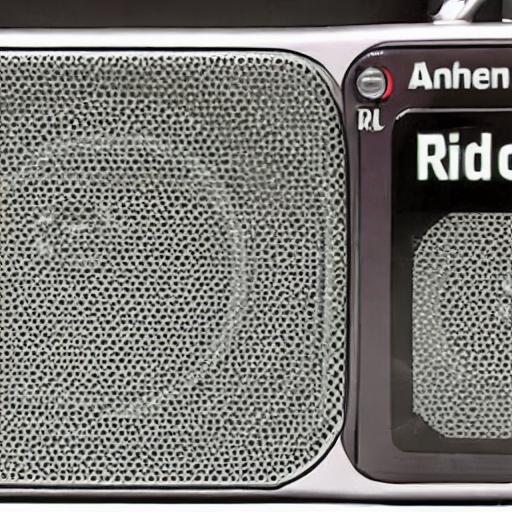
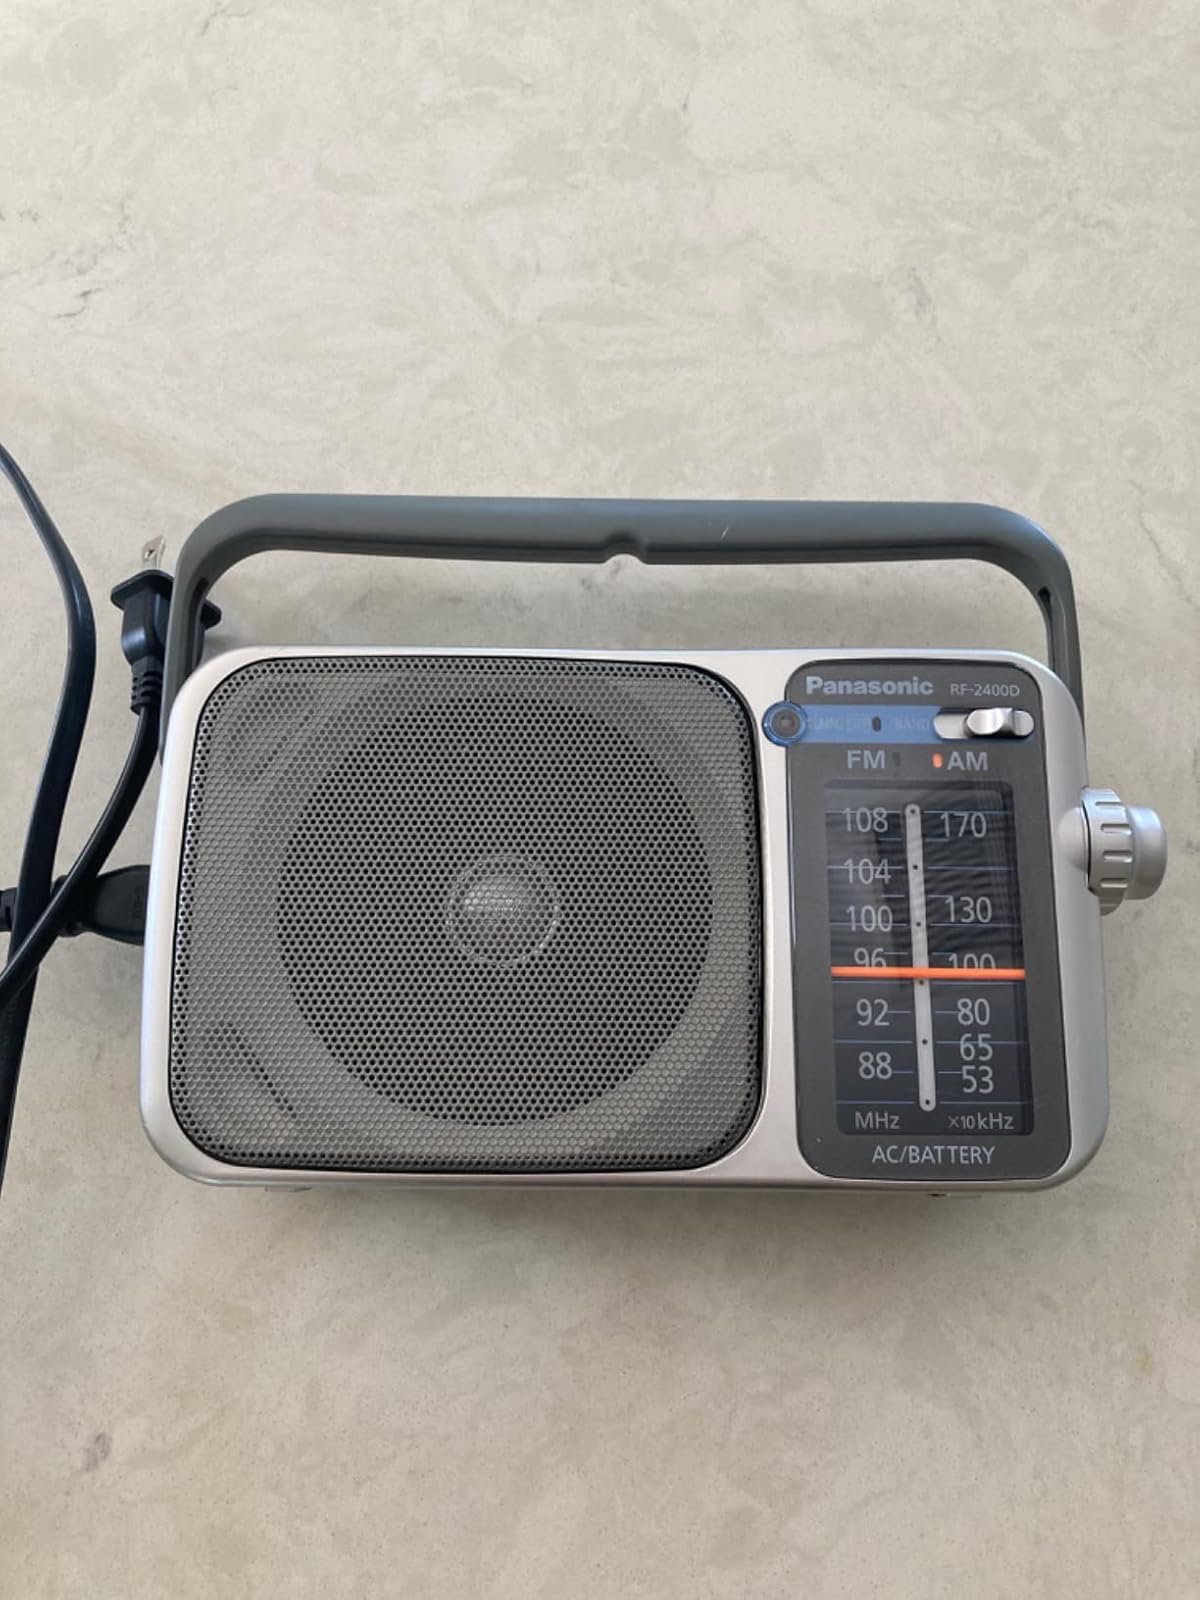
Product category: radio
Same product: no